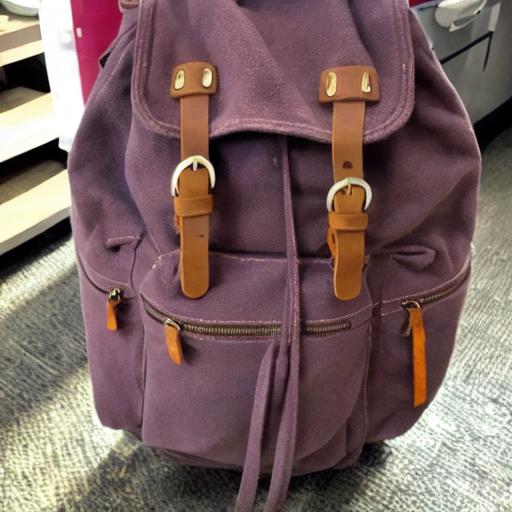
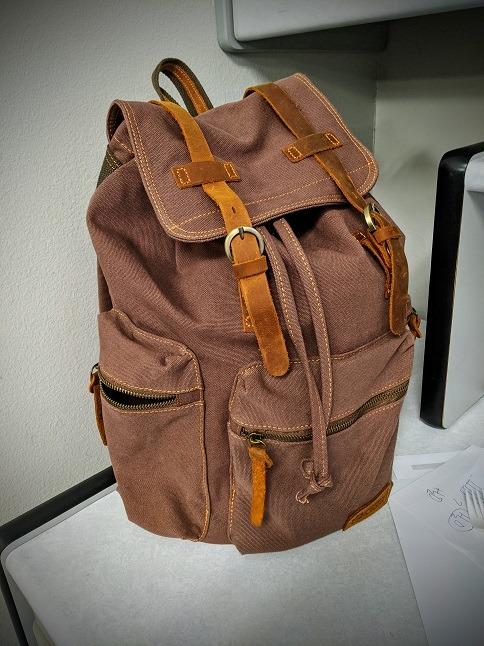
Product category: bag
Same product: no